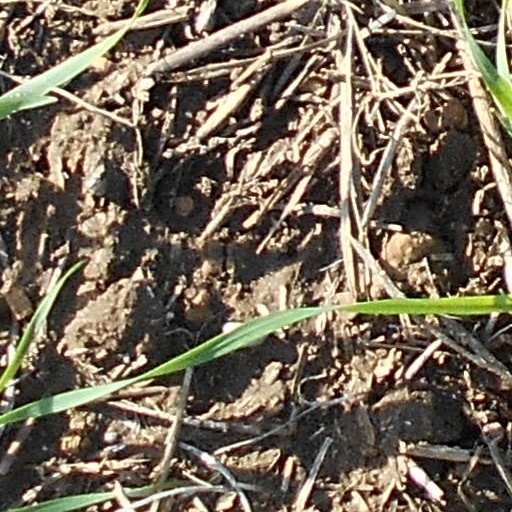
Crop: wheat